Rock & Rule

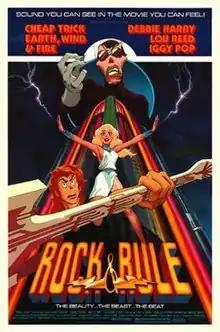
Theatrical release poster

Rock & Rule (known as Ring of Power outside North America) is a 1983 Canadian animated musical science fantasy film featuring the voices of Don Francks, Greg Salata, and Susan Roman. It was produced by Michael Hirsh and Patrick Loubert and directed by Clive A. Smith from a screenplay by John Halfpenny and Peter Sauder.